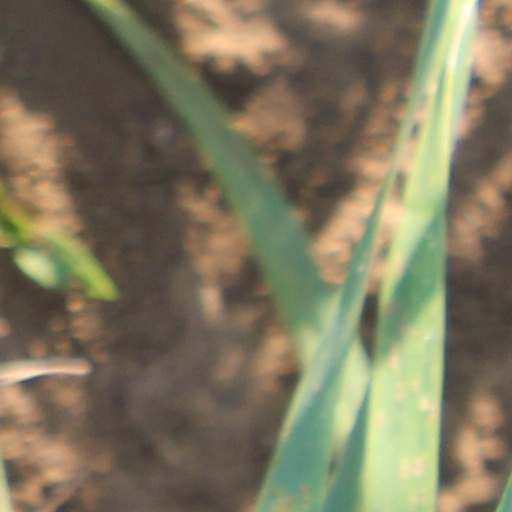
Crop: wheat